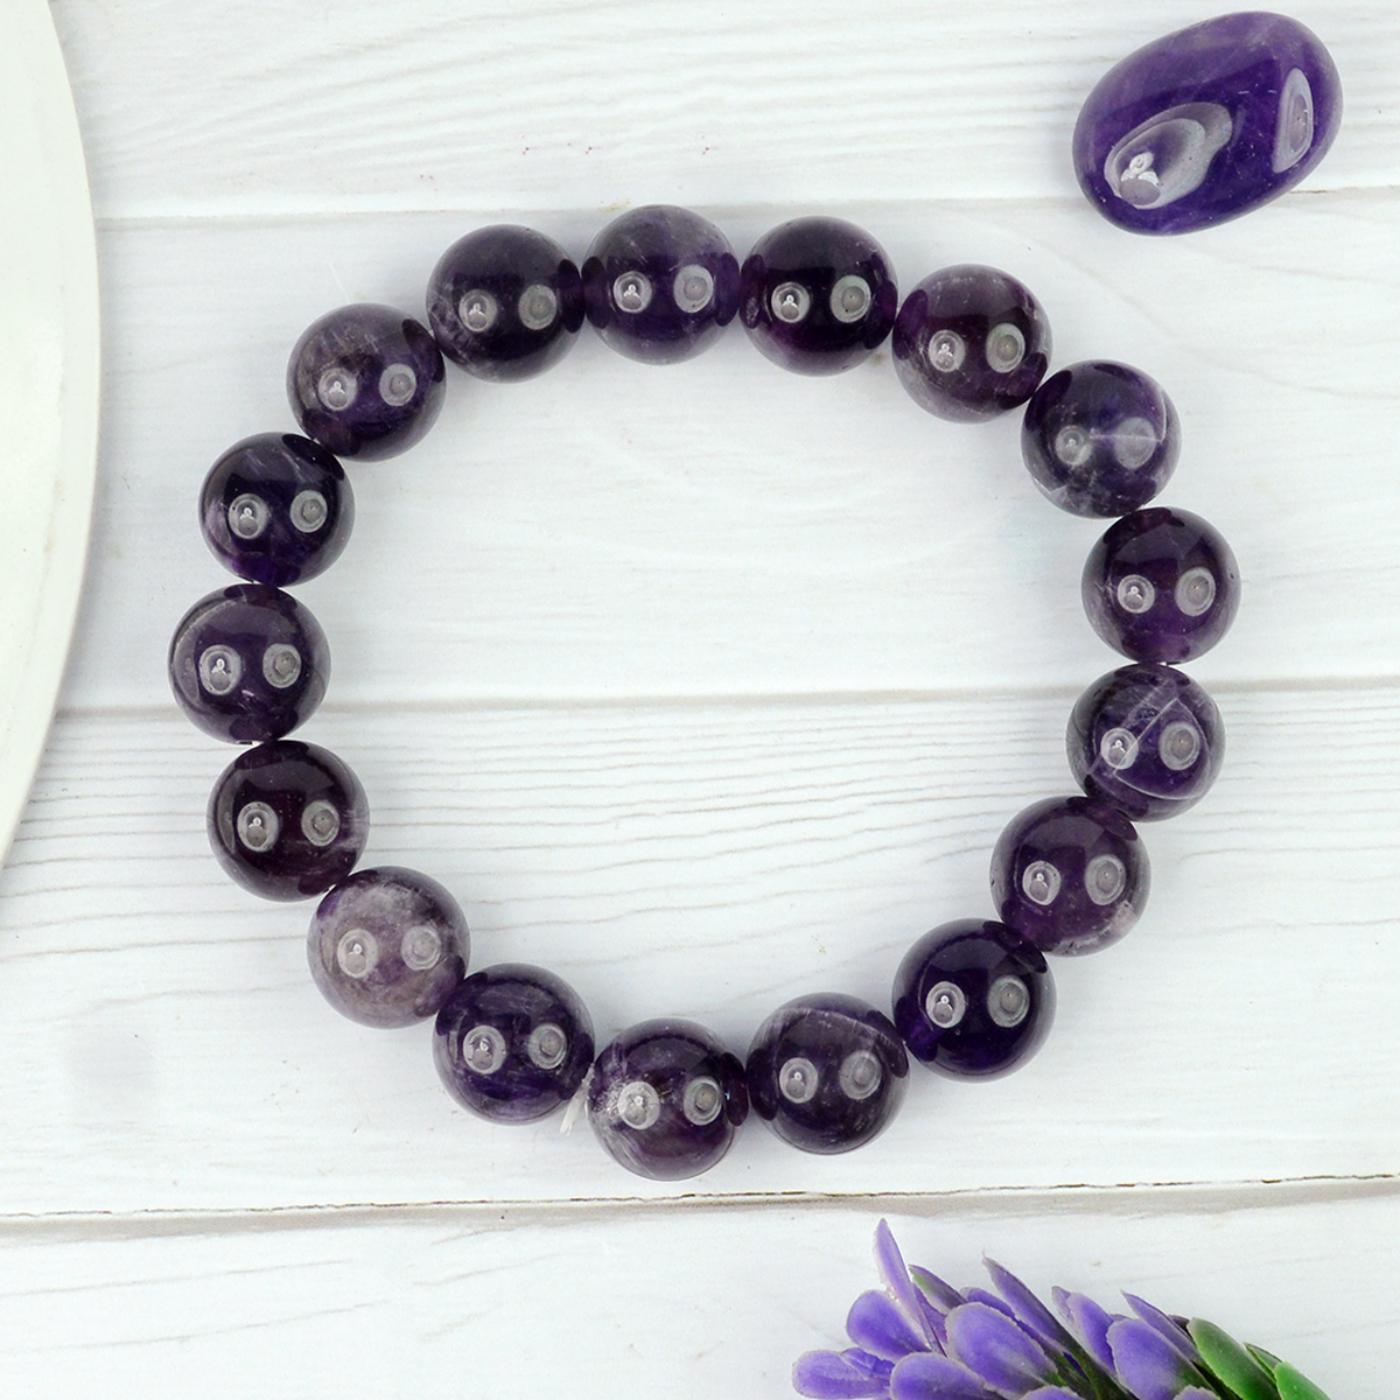
Reiki Crystal Products Amethyst Round Bead 12mm Bracelet For Reiki And Crystal Healing
Type: Bracelets & Bangles
Brand: Reiki Crystal Products
Price: Rs. 875
Stretchable Elastic Handmade Natural Crystal Stone Bracelet | Diameter : 2.5 Inch.| Stone Size - 12 mm Bead| Shape - Round. Charged By Reiki Grand Master & Vastu Expert
Features: Stretchable Elastic Natural Crystal Stone Bracelet | Diameter : 2.5 Inch.| Stone Size â€“ 12 mm Beads | Shape - Round. Charged By Reiki Grand Master & Vastu Expert,Natural Healing Stone Bracelet for Reiki Healing, Crystal Healing, Numerology, Tarot, Astrology & Feng Shui,100% Authentic, Original and Natural Healing Stone / Crystal Bracelet - small holes, crack marks on the surface or inside the stones are often visible,Material : Natural Healing Stones See Images & Product Description For Healing Properties /Advantages,Reiki Healing Stone Bracelet for Men, Women, Boys, Girls, Best for Gifting & Personal Use.
Included: Pack Of 1 X Amethyst 12mm Bracelet